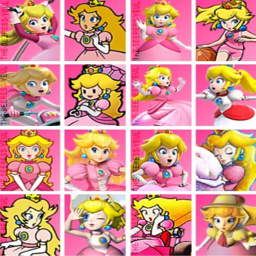
a lovely princess in pink .